Geography of Colorado Springs, Colorado

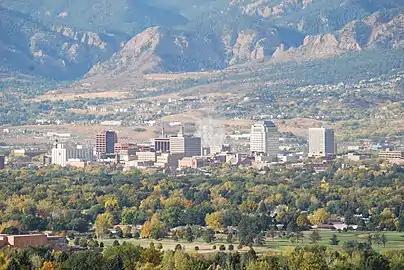
Downtown Colorado Springs, looking west to Rampart Range

Colorado Springs geography describes geographical topics regarding the city of Colorado Springs, Colorado in El Paso County, Colorado. With of land, it is the state's largest-sized city. Denver is the most populated city.